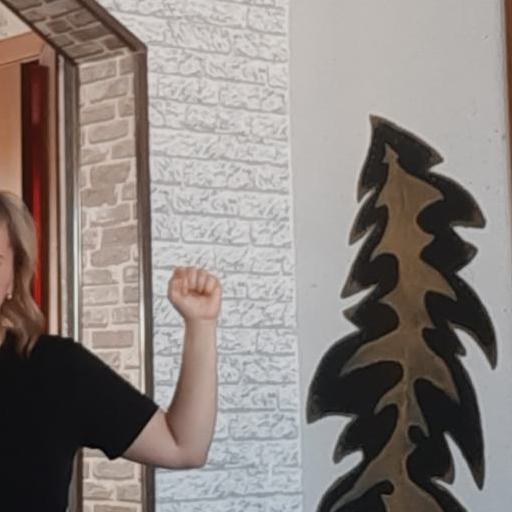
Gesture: fist